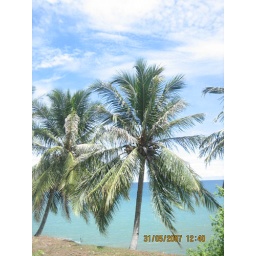
The beach under the road